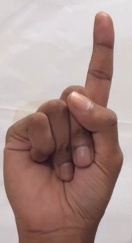
ASL sign: 1